Tectonics of Mars

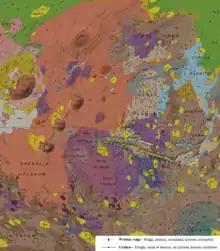
Geological map of the region around the Tharsis plateau. Extensional and compressional features – e.g., graben and wrinkle ridges – have been mapped and are visible in the image. (<a href="http%3A//pubs.usgs.gov/sim/3292/">USGS

The Tharsis plateau, which sits in the highland-lowland boundary, is an elevated region that covers roughly one quarter of the planet. Tharsis is topped by the largest shield volcanoes known in the Solar System. Olympus Mons stands 24 km tall and is nearly 600 km in diameter. The adjoining Tharsis Montes consists of Ascraeus, Pavonis, and Arsia. Alba Mons, at the northern end of the Tharsis plateau, is 1500 km in diameter, and stands 6 km above the surrounding plains. In comparison, Mauna Loa is merely 120 km wide but stands 9 km above the sea floor.